Arnbjørn Jonsson

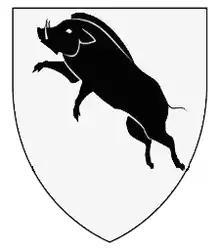
The Boar was the Ornes family coat of arms

In 1222 Arnbjørn was winning small skirmishes against the Ribbald leaders Herjolf Dint and Eric Ribbon. In 1224 he was summoned by the king to come with him to Bergen. Again in 1224 he was summoned to meet the king at Eidwood. In 1225, he had 400 men under his command and was supposed to meet the king at a place called Eidawood but saw the Ribbalds and chased them to Oslo, but they escaped. The local bishop, who was his foster father and friend, persuaded Arnbjorn to stay to give him counsel despite his wishes to push on to the king. As a result the Ribbalds got away to Tønsberg, where they killed at least fourteen of the king's men including Grim the White. During the conflict with the Ribbalds in 1226, Arnbjorn and his men dragged 13 ships to the king.